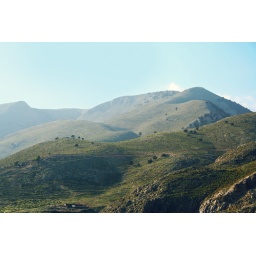
Lefka ori (the white mountains) looks more green than white in the spring.